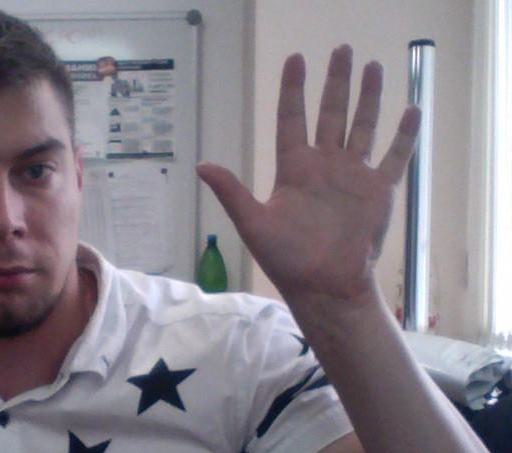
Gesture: palm